Tetsuo II: Body Hammer

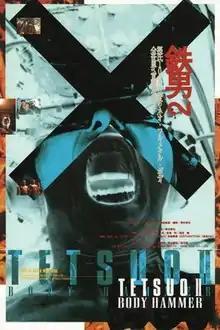
Japanese release poster

cyberpunk body horror film directed by Shinya Tsukamoto. It is a bigger-budget sequel to Tsukamoto's 1989 film "", utilizing similar themes and ideas as his first film, and largely the same cast, though the story is not a direct continuation of that of its predecessor. In "Body Hammer", a Japanese salaryman, played by cult actor Tomorowo Taguchi, finds his body transforming into a weapon through sheer rage after his son is kidnapped by a gang of violent thugs.